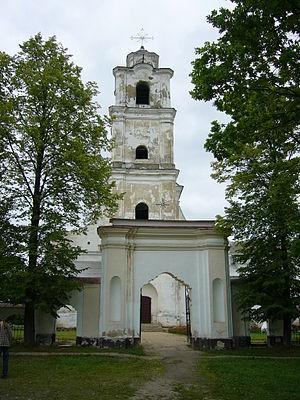
Drouïa est un village de la voblast de Vitebsk, en Biélorussie. Sa population s'élevait à 1 500 habitants en 2006.